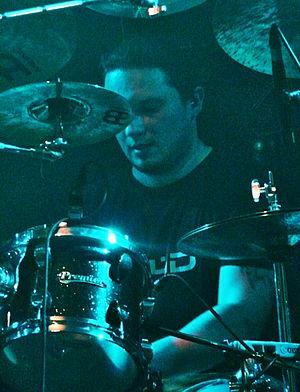
Vader est un groupe de death metal polonais, originaire d'Olsztyn. Formé en 1983, le groupe est mené par le bassiste Piotr Peter Wiwczarek et le guitariste Zbigniew Vika Wróblewski. Vader fait face à plusieurs changements de formation durant son existence, Wiwczarek étant le seul membre issu de la formation originale. Depuis 2011, le groupe comprend Wiwczarek à la guitare et au chant, le guitariste Marek Spider Pająk, le bassiste Tomasz Hal Halicki, et le batteur britannique James Stewart.